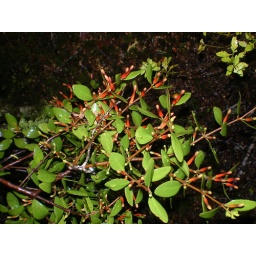
red (or perhaps scarlett) misletoe, endangered species as the imported possums (now pests in NZ) are fond of the flowers